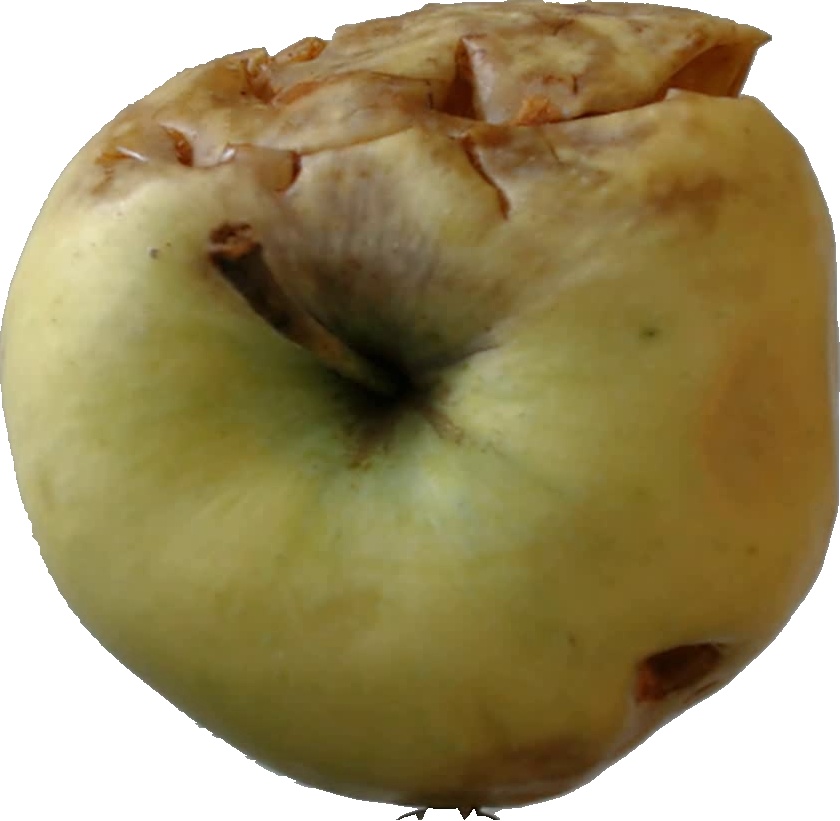
Label: apple_hit_1